Carey Mulligan

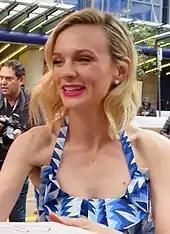
Mulligan attending the premiere of "Wildlife" at the 2018 Toronto International Film Festival

Mulligan continued to earn acclaim for her portrayal of a wide range of complex characters. In 2015, Mulligan starred in Thomas Vinterberg's film adaptation of Thomas Hardy's novel "Far from the Madding Crowd" with Matthias Schoenaerts, Tom Sturridge, and Michael Sheen, Anne Thompson of "IndieWire" wrote that her performance "proves that she can carry a movie" adding, "Carey Mulligan is excellent: her face has a pinched girlish prettiness combined with a shrewd, slightly schoolmistressy intelligence". In the fall of that year she starred in Sarah Gavron's "Suffragette" (2015) with Helena Bonham Carter, Ben Whishaw, Brendan Gleeson and Meryl Streep. Justin Chang of "Variety" praised her as "a standout" adding that she gave "an affecting, skillfully modulated performance".